Paris during the Bourbon Restoration

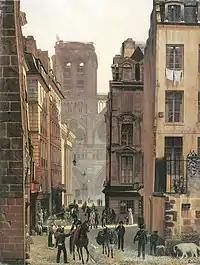
Rue Neuve-Notre-Dame in 1828

The Passage des Panoramas, opened at the very end of the 18th century, was a model for the new Parisian covered shopping street, where shoppers did not have to contend with the rain, lack of sidewalks, or traffic on the narrow streets. At the entrance of the Passage on boulevard Montmartre was a café called Véron, next to a candy shop called "A la duchesse de Courtlande" which sold not only bonbons but also fresh peaches, cherries and grapes, even in winter. Next door was a paper shop, Susse, with business cards and fine writing paper; then the shop of a famous "modiste", Mademoiselle Lapostolle, whose speciality was straw hats. There were pastry shops, chocolate shops, shops selling coffee and tea, music, counters for changing foreign currency, and many other speciality shops, and the panoramas themselves, large-scale realistic paintings of Paris, Toulon, Amsterdam, Naples, and other cities, to be viewed for a small price. Unlike the dark streets outside, the Passage was brightly lit by gas lights, one of the first places in Paris so equipped.